Antônio Rafael Pinto Bandeira

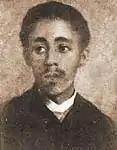

Antônio Rafael Pinto Bandeira (1863-1896) was an Afro-Brazilian painter and art professor. Bandeira is noted for his contributions to regional art education and his depictions of Brazilian landscapes and society.